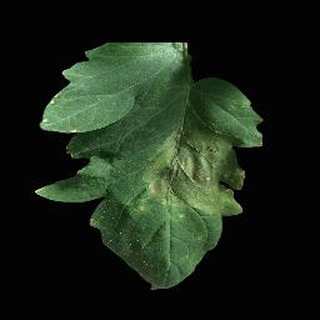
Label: tomato_late_blight